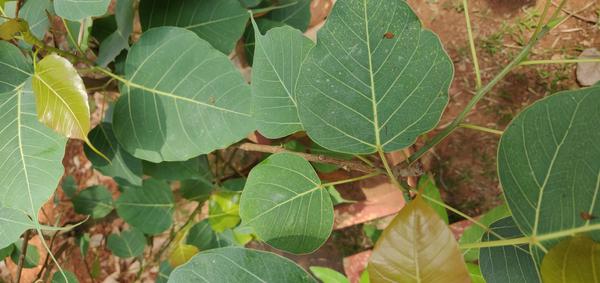
Plant: Arali